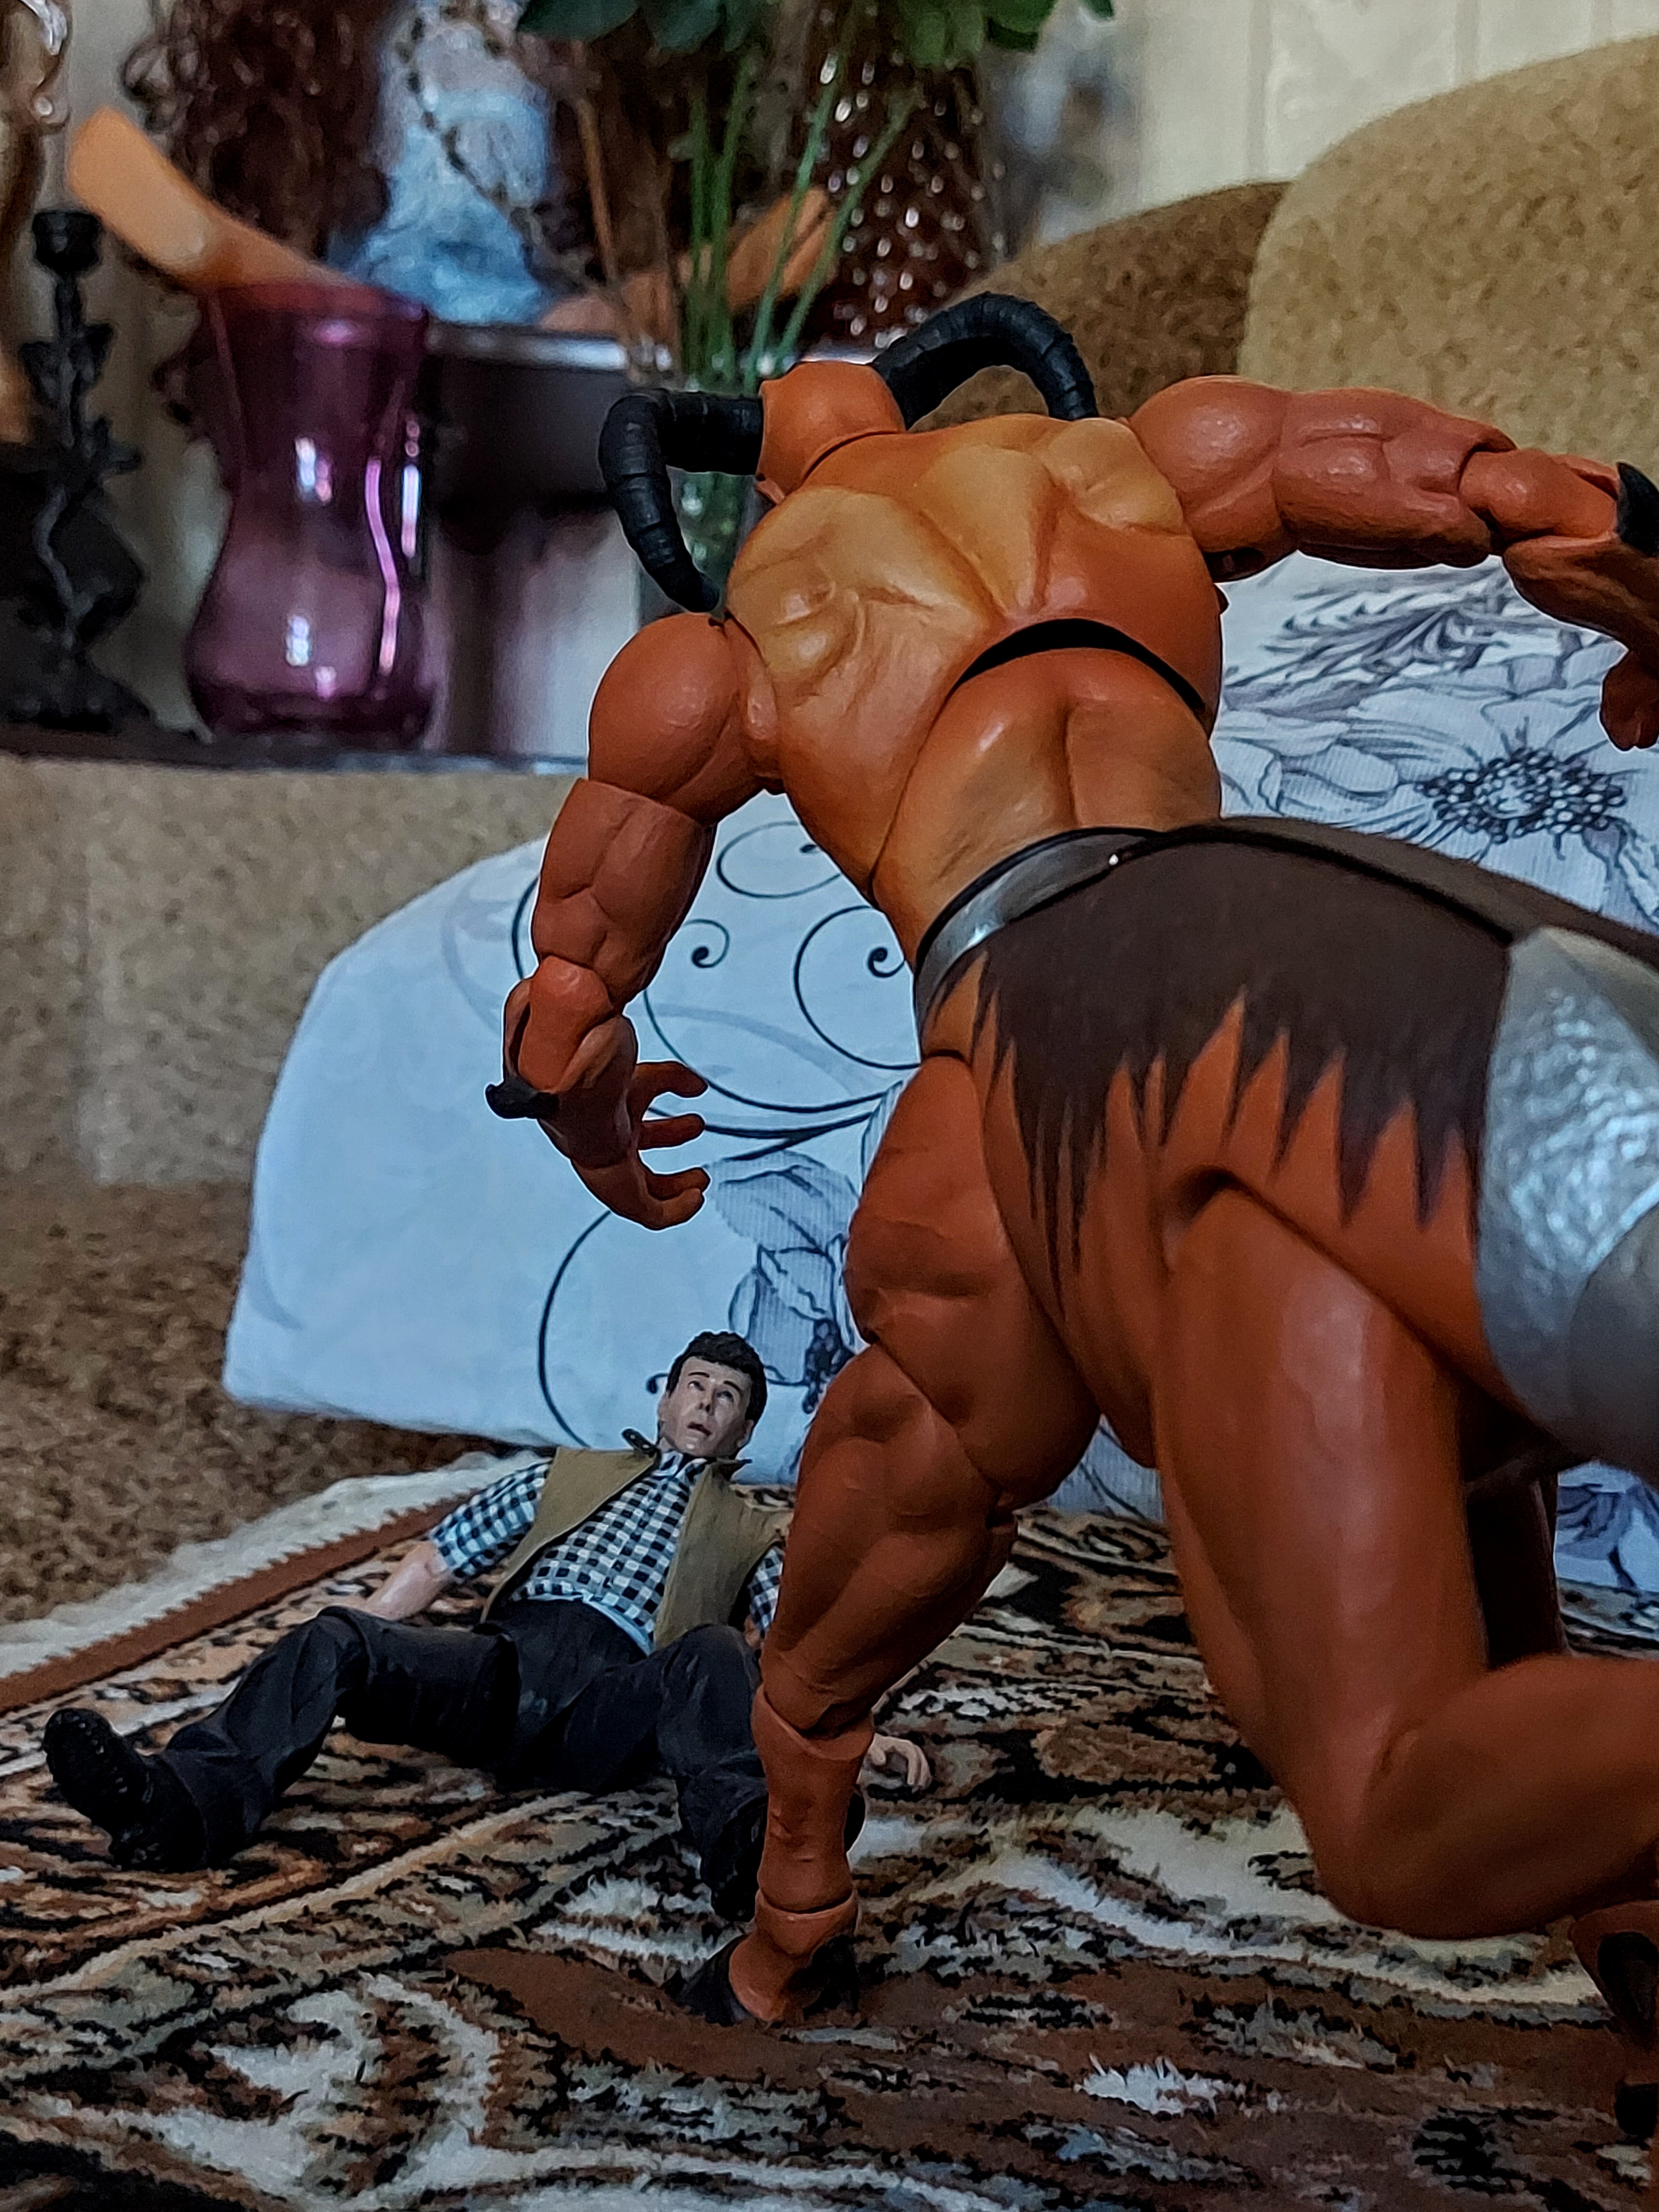
Shokan, storm, collectibles, warrior, fighter, action, figure, hat, shorts, art, Barechested, chest, thigh, event, human leg, fun, competition event, elbow, wrestling, flesh, soil, tradition, houseplant, contact sport, sitting, performance art, competition, sand, fictional character